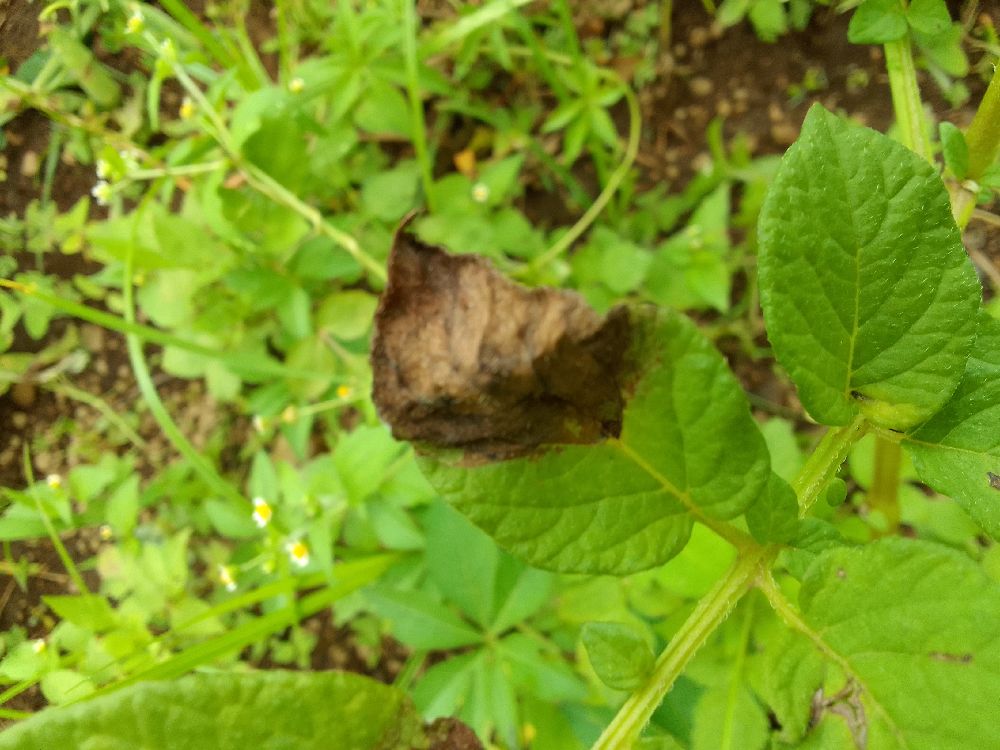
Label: Late blight